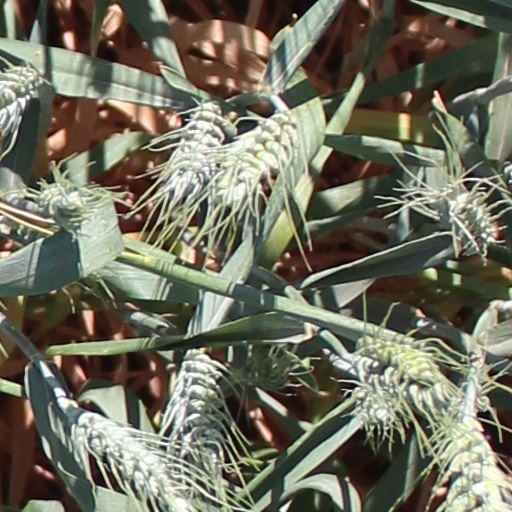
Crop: wheat